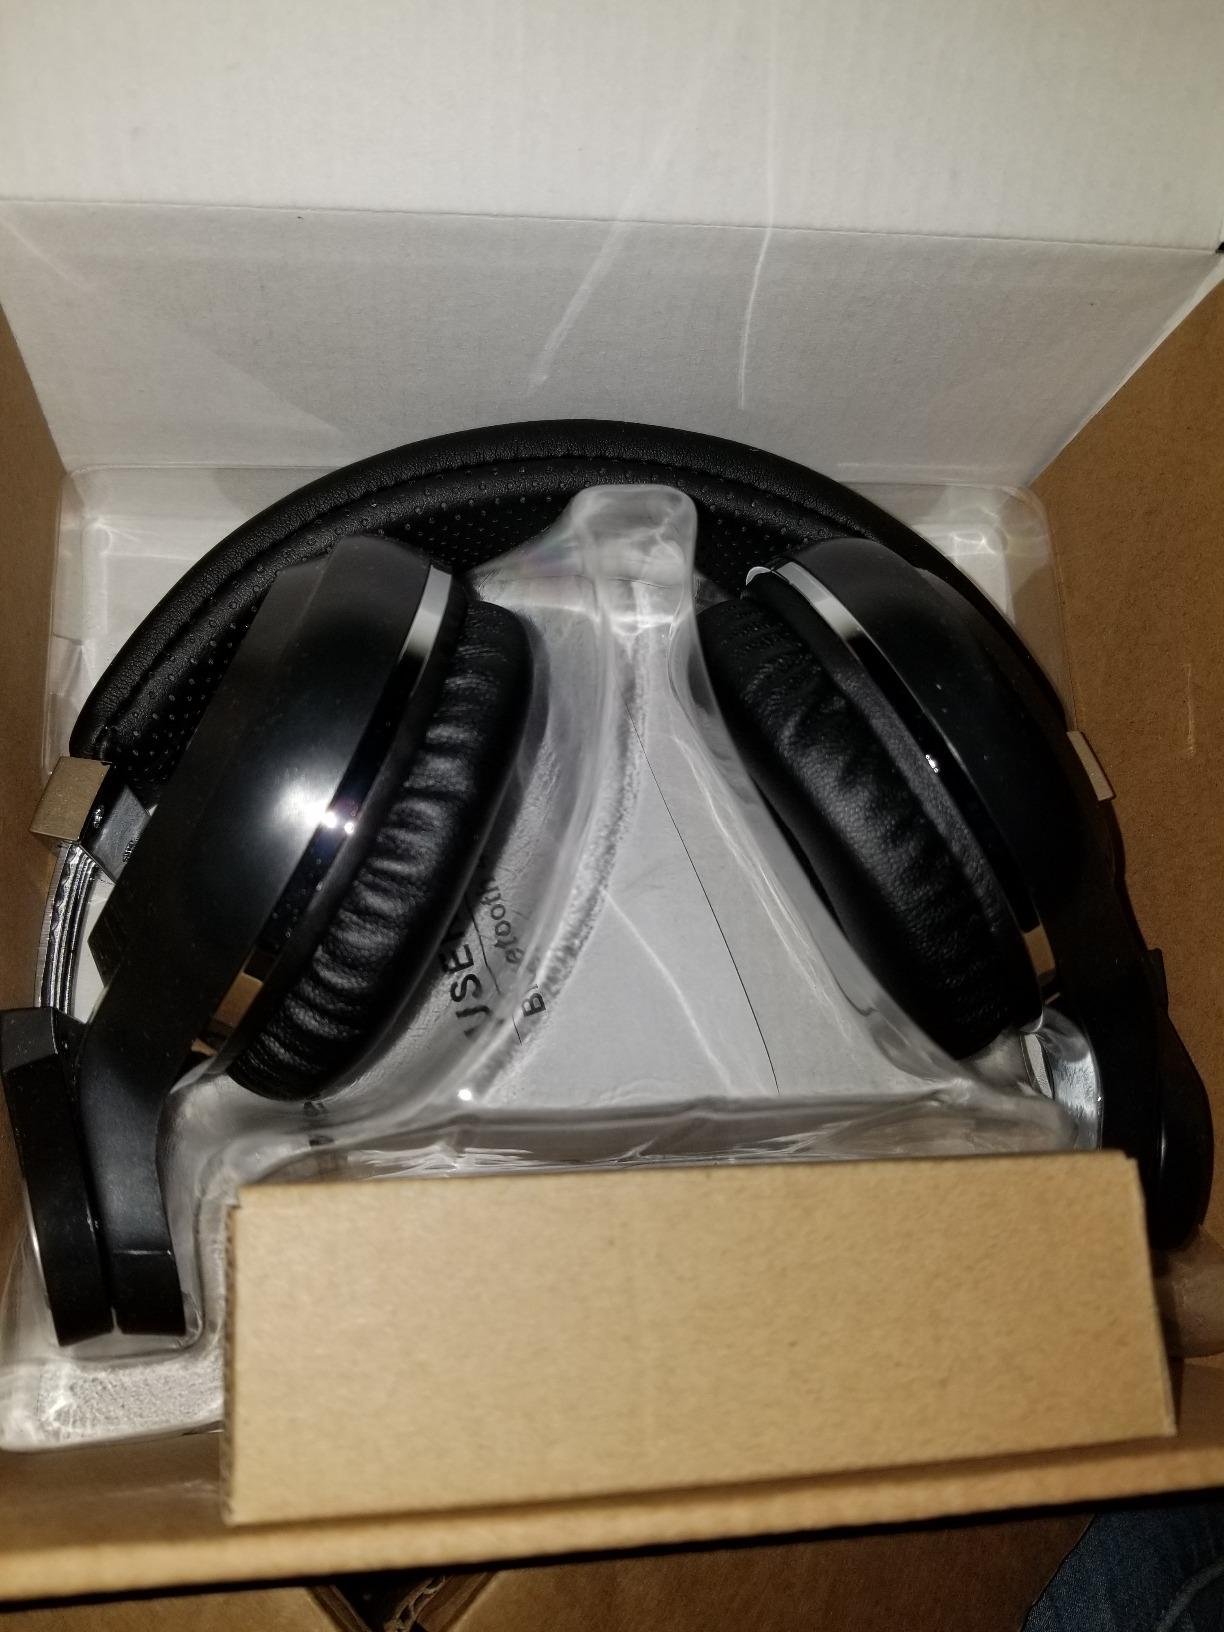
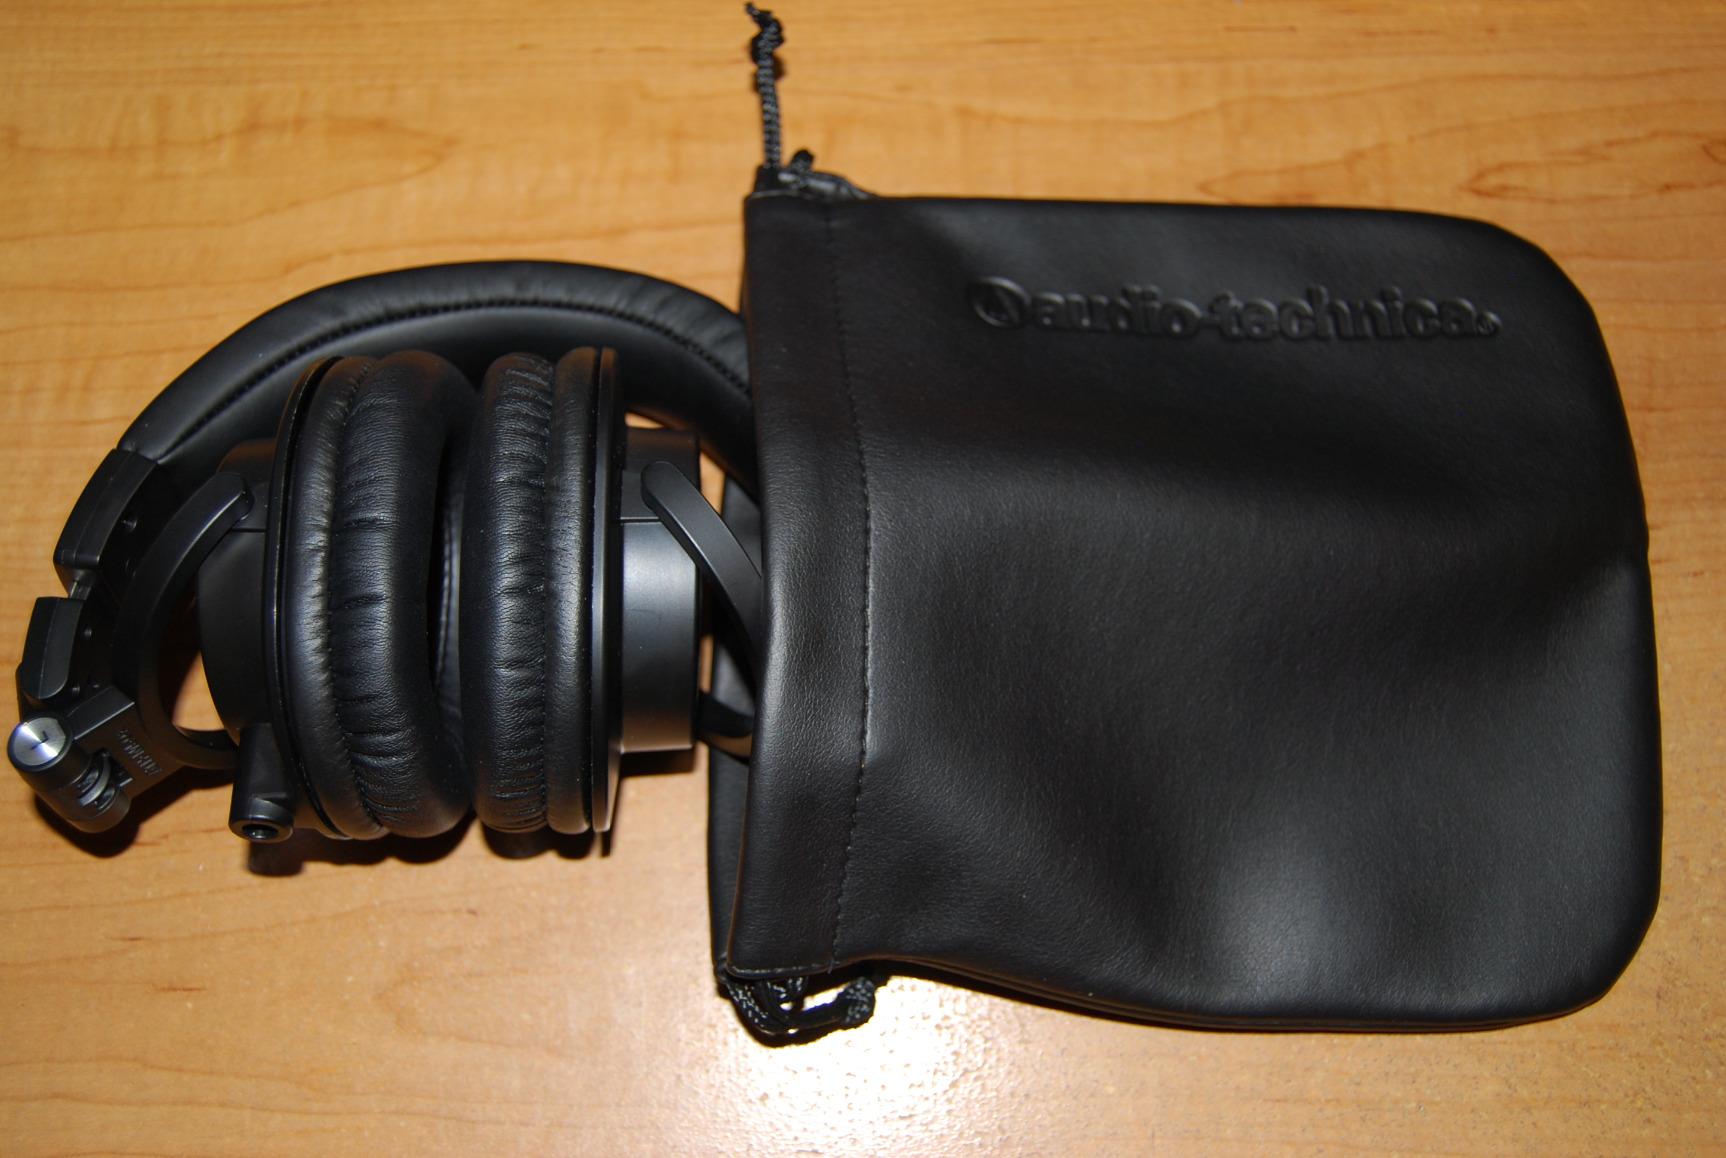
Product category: headphones
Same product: no